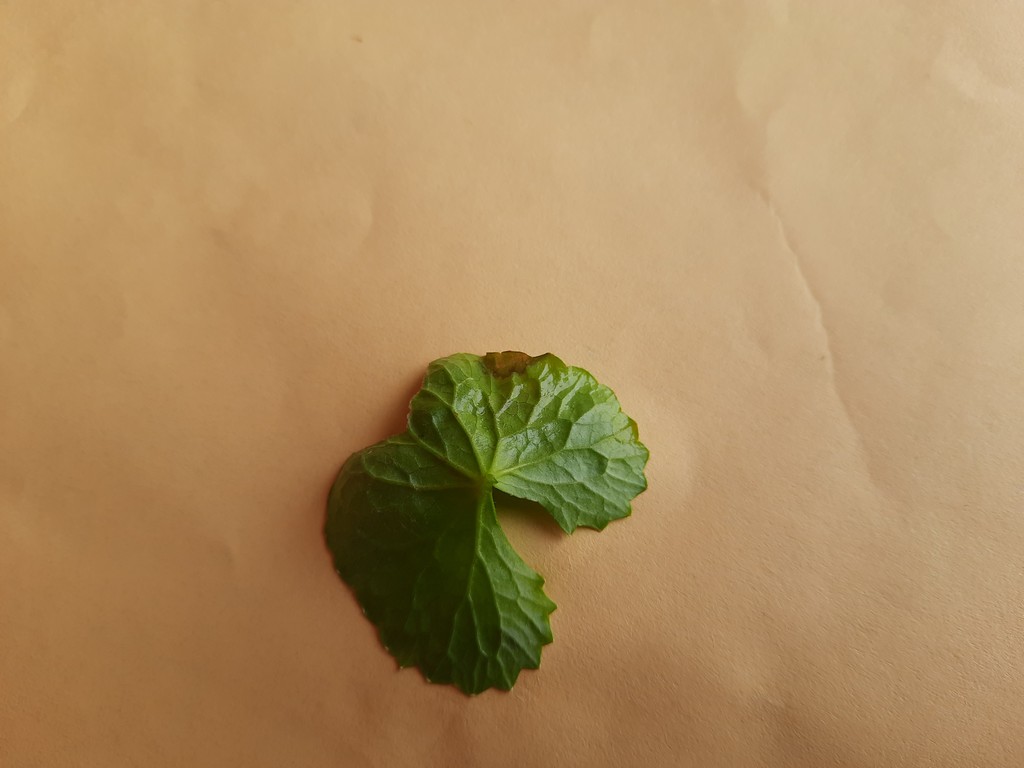
Label: Unhealthy